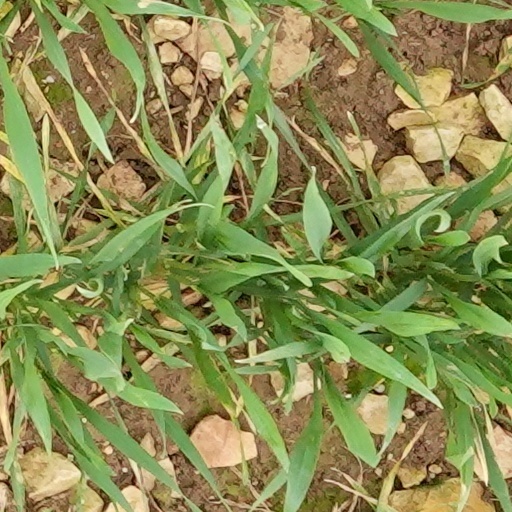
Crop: wheat